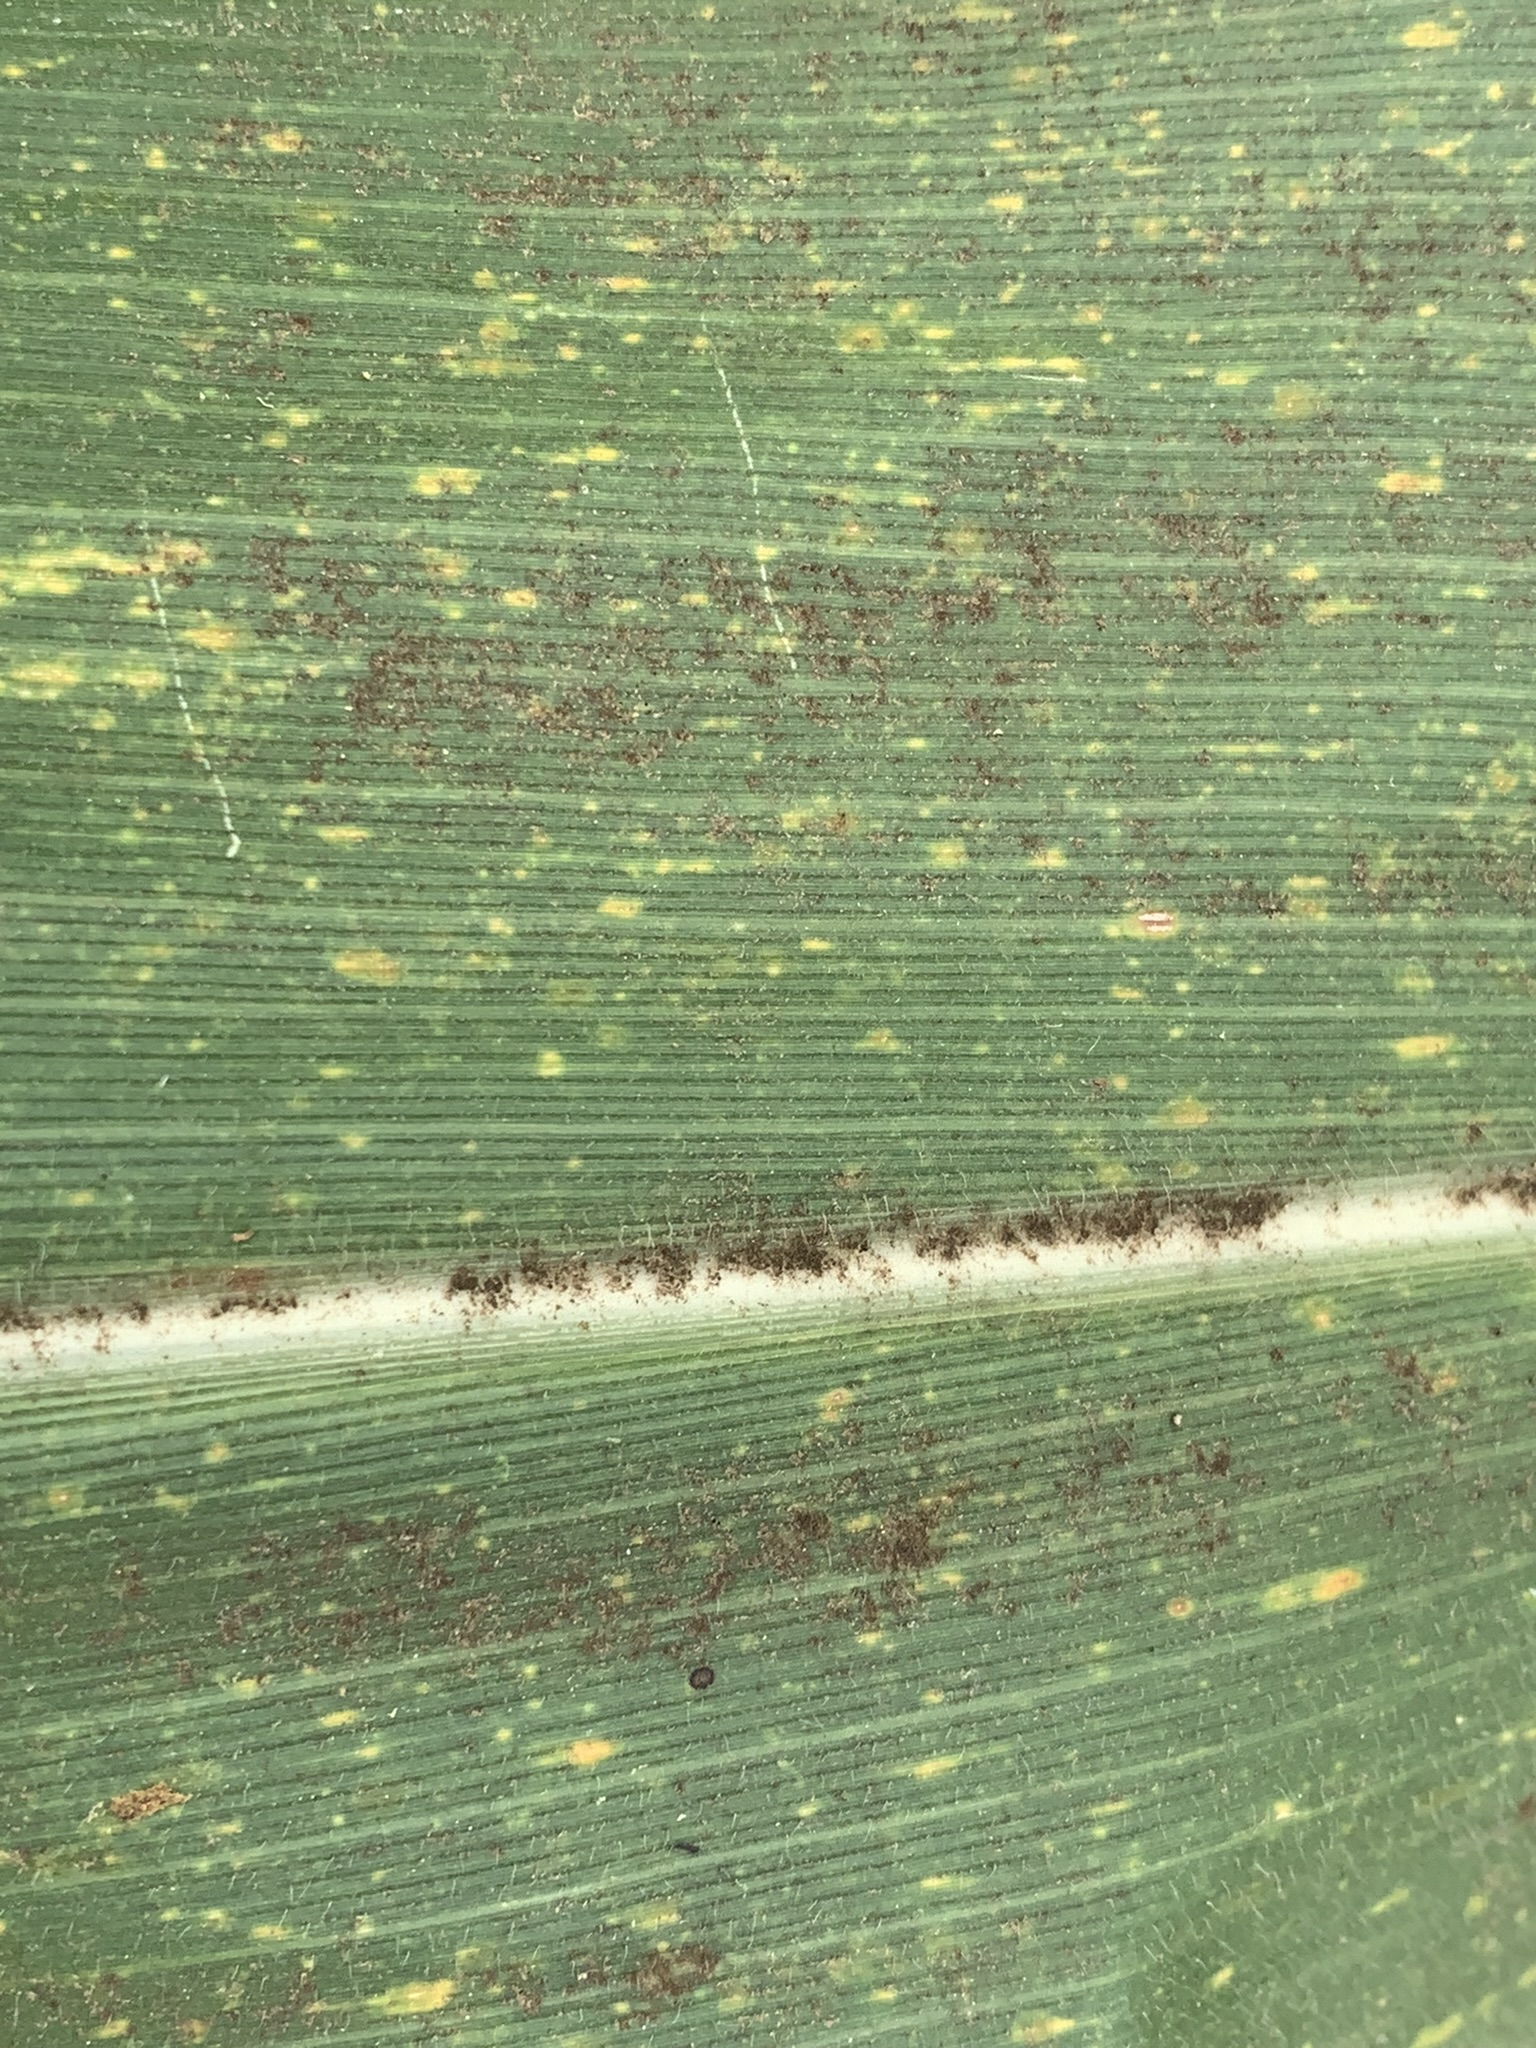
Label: MLN